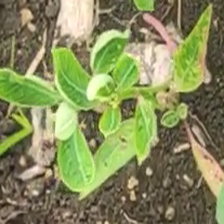
Weed species: Moti_dudhi(Euphorbia_geneculata_L)